Kaikōura

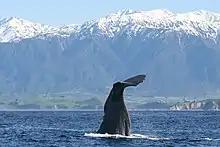
Sperm whale with the Kaikōura mountain range in the distance

The stretch of coastline stretching roughly between the mouths of the Conway and Waiau Toa / Clarence Rivers is generally known as the Kaikōura coast. This coast is unusual for the South Island east coast, as there is very little coastal plain, with the Seaward Kaikōura Range, a branch of the Southern Alps, rising straight from the ocean.